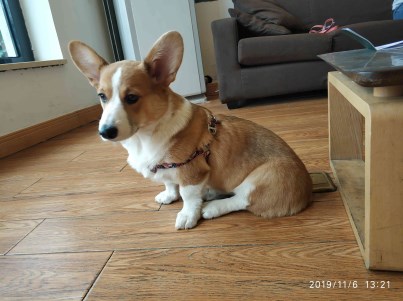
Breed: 2909-n000116-Cardigan